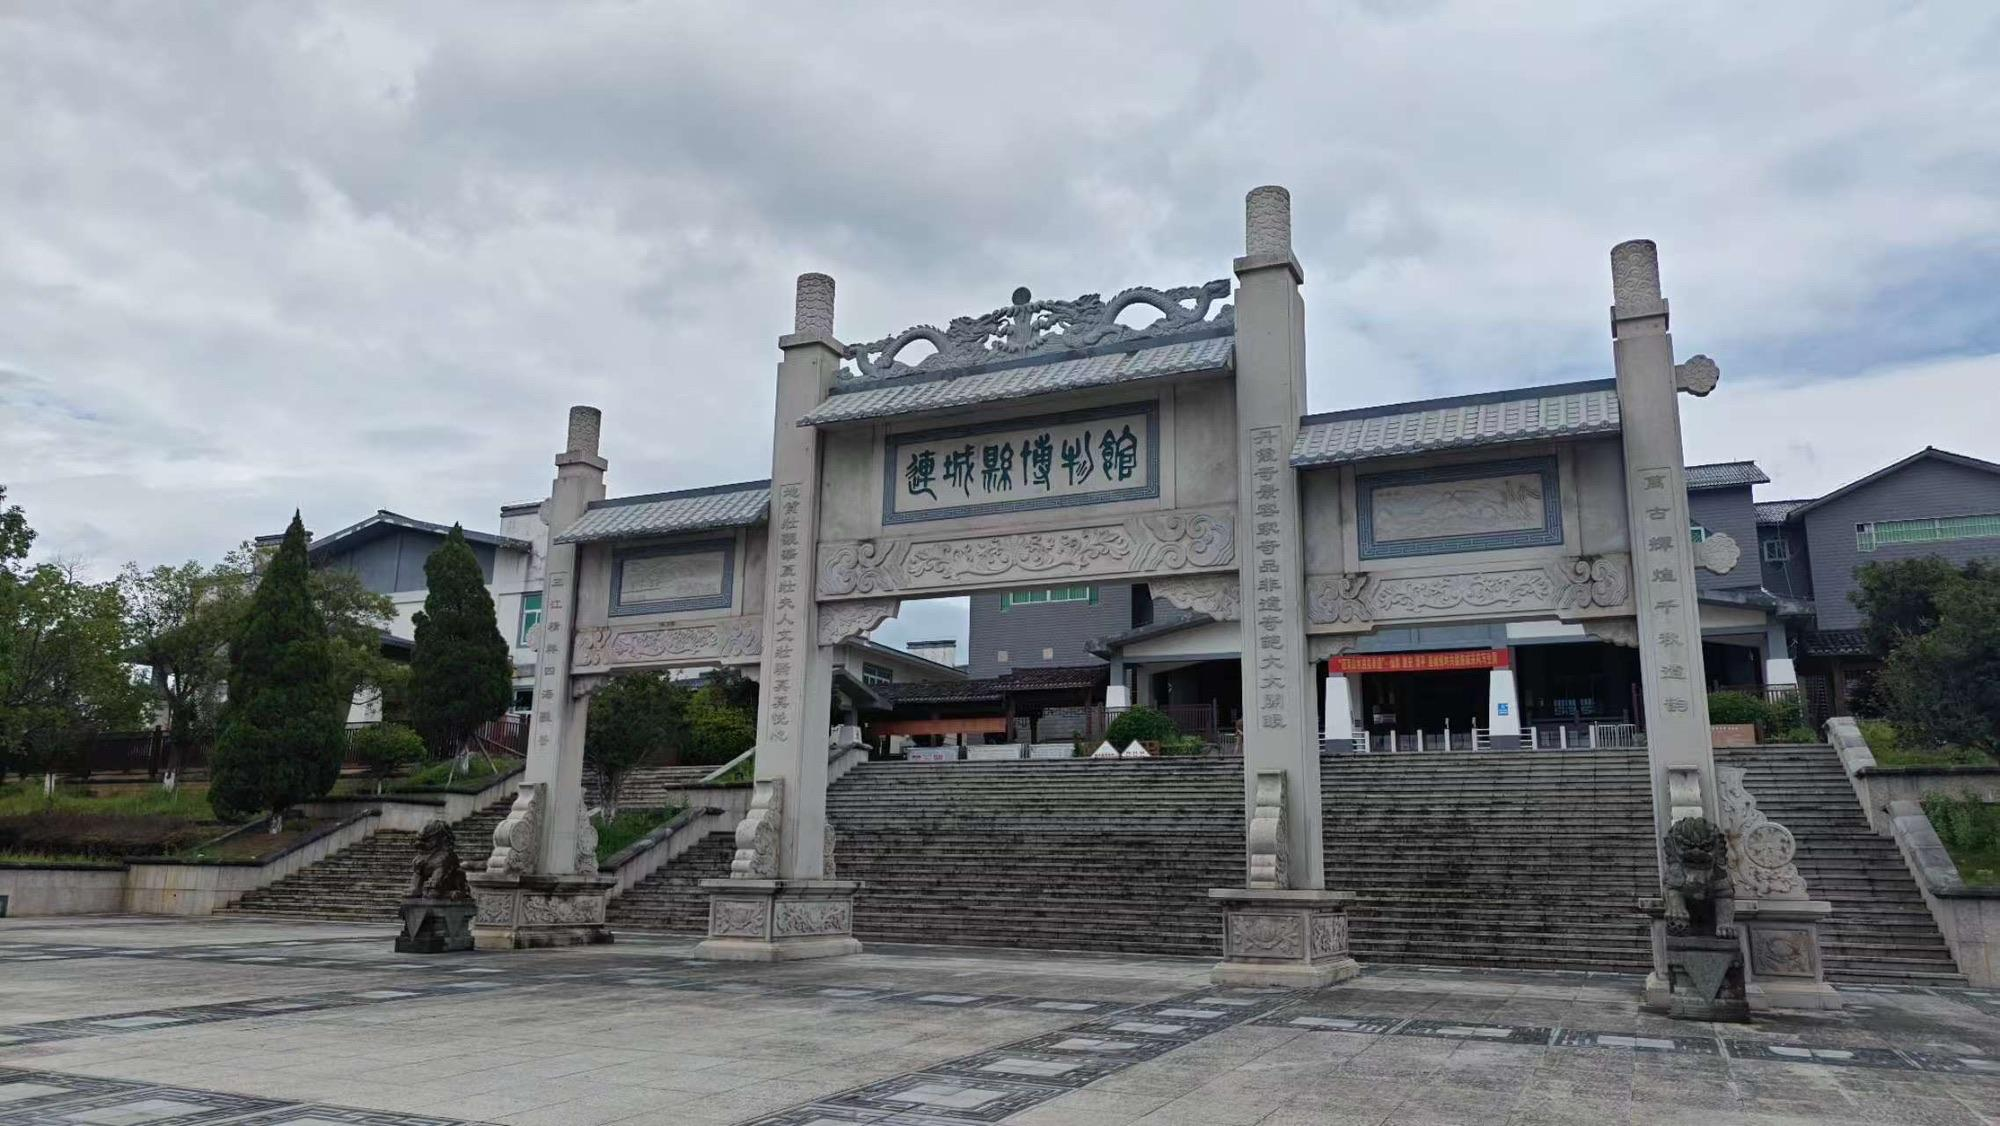
地标名称：龙岩地质公园博物馆
所在城市：龙岩市·连城县